Garnay

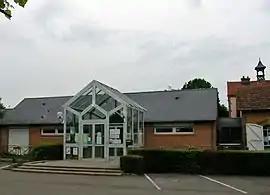
Town hall

Garnay is a commune in the Eure-et-Loir department in northern France.